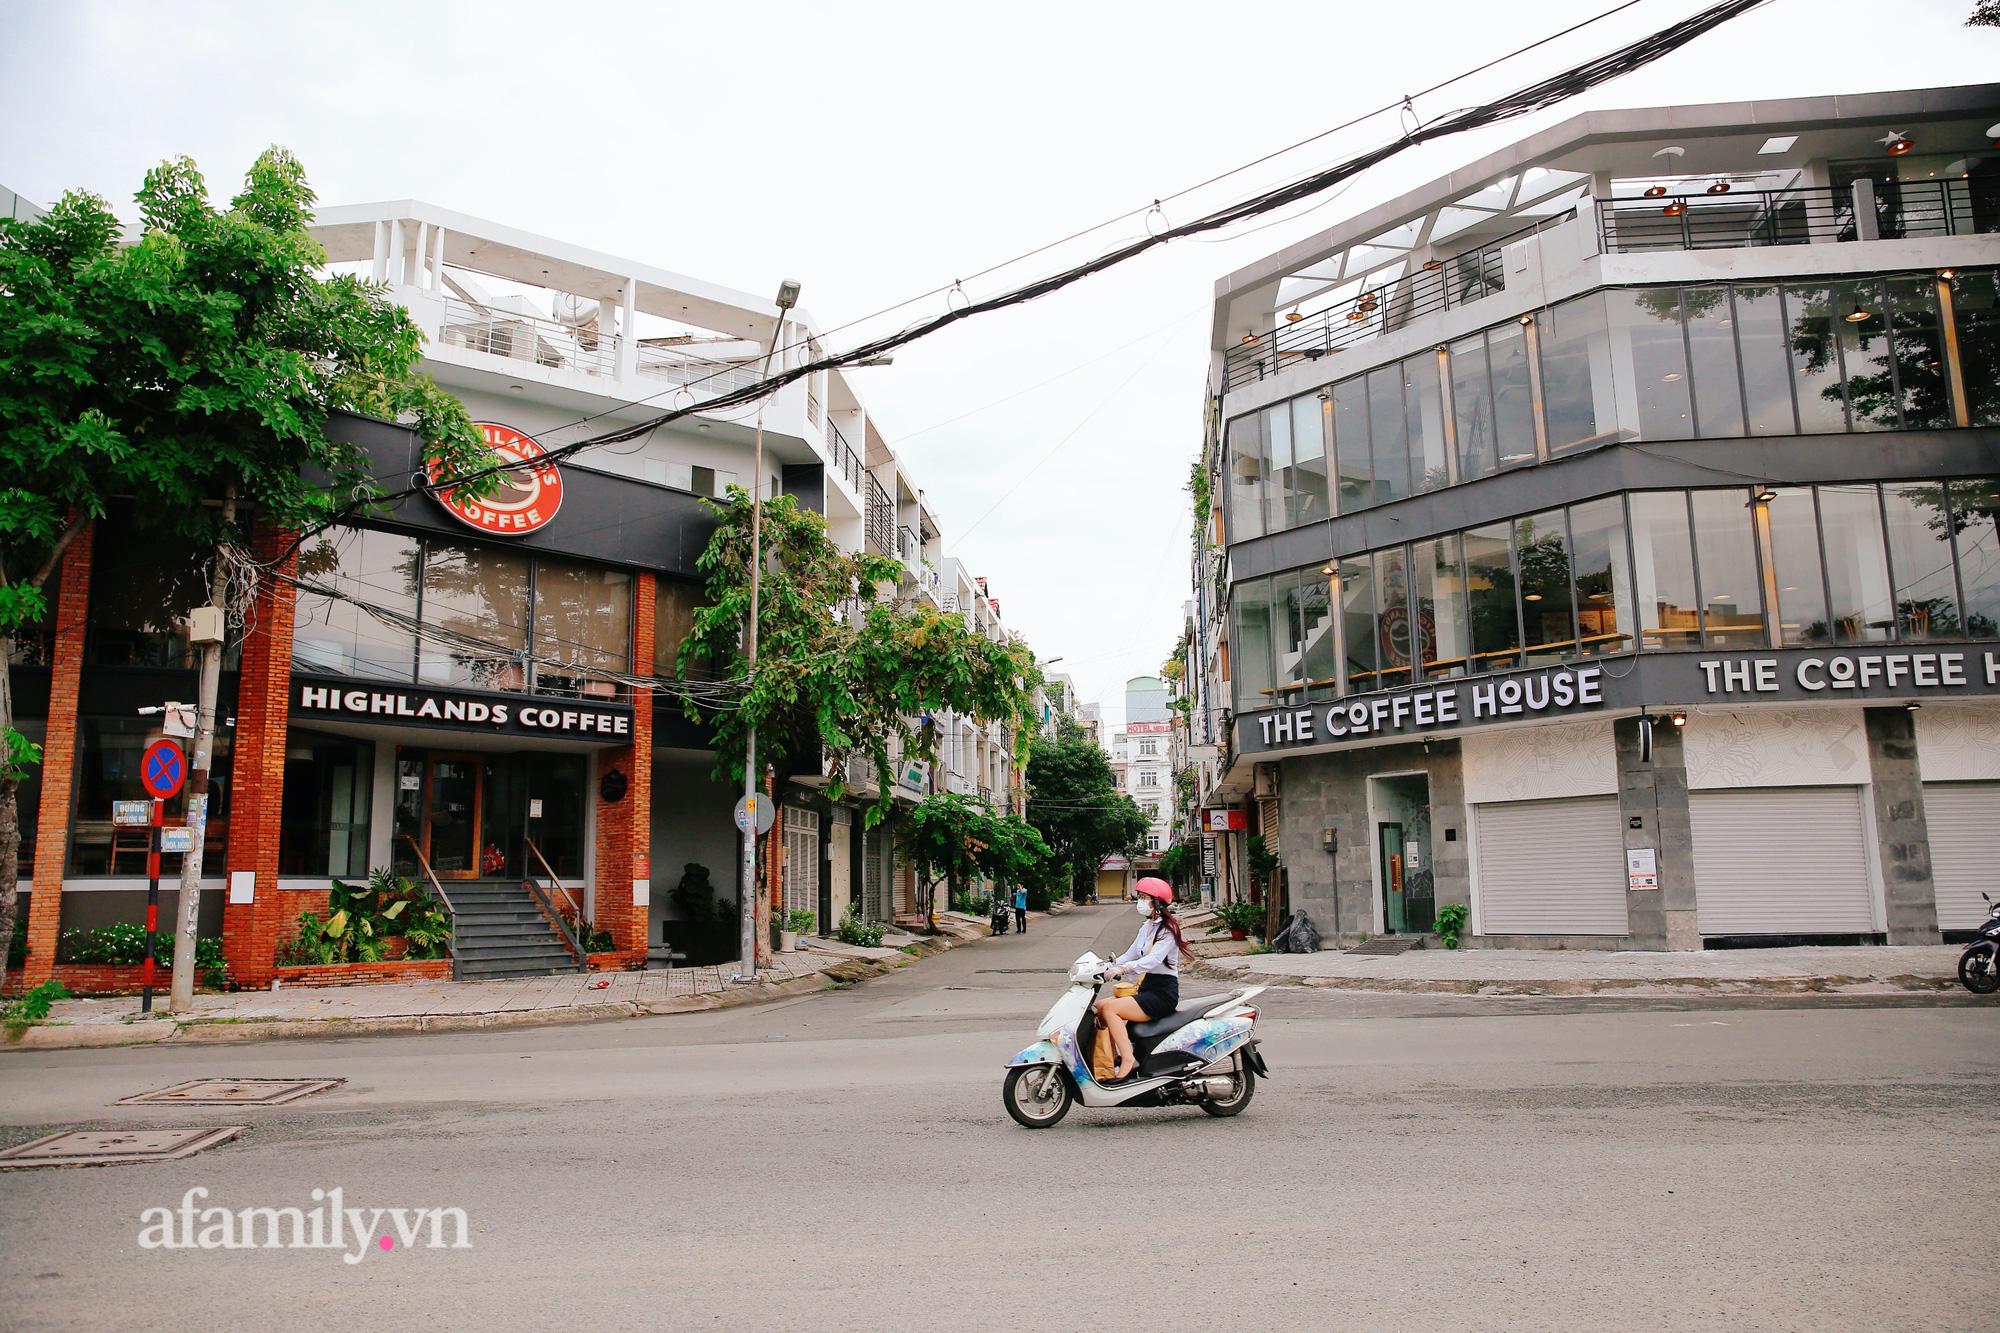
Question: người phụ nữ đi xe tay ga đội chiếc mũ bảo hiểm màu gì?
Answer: cô ấy đội chiếc mũ bảo hiểm màu hồng